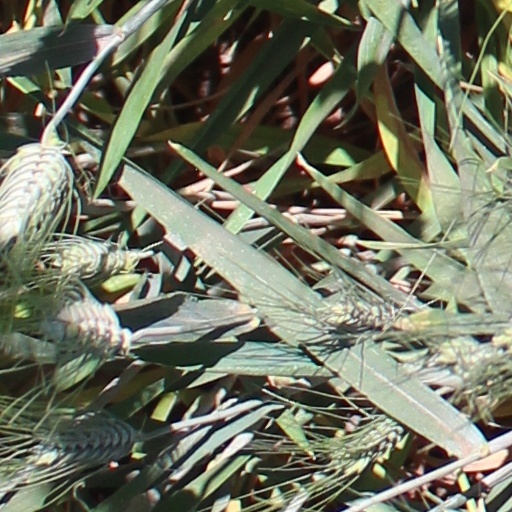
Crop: wheat